Fairmount Avenue Historic District

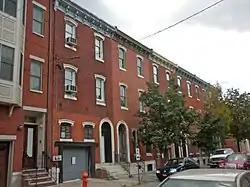
16th and F, Fairmount Avenue Historic District, August 2010

Fairmount Avenue Historic District is a national historic district located in the Spring Garden neighborhood of Philadelphia, Pennsylvania. It encompasses 75 contributing buildings and includes commercial, residential, and industrial properties. Residential buildings include mid- to late 19th-century vernacular Late Victorian rowhouses. Notable commercial and industrial buildings date to the early 20th century through 1930, and are in the early modern and Art Deco styles. Notable non-residential buildings include the A.F. Bernot and Brothers dye works (1900–01), Gaul, Derr, and Shearer building (1911, 1915), Security Elevator factory (1925), and the Alemite Lubricator Company offices (1925).